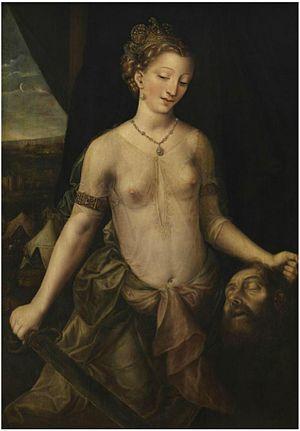
Saint Sébastien est une peinture à l'huile sur panneau transposée sur toile d'Antonello de Messine, réalisée vers 1478 et conservée à la Gemäldegalerie Alte Meister de Dresde.